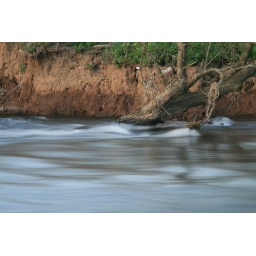
Tree in the river Exe at Brampford Speke. I am quite pleased with the way the water looks in this.